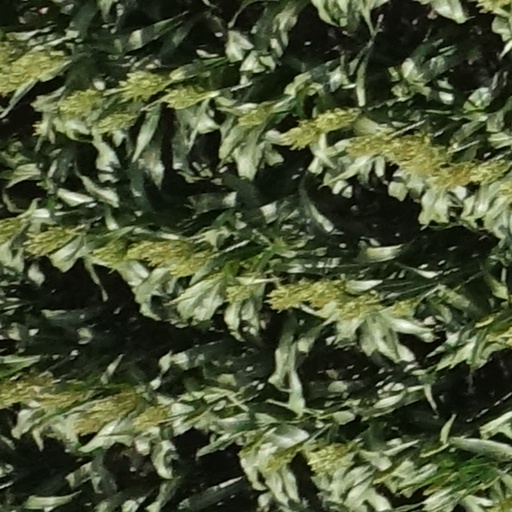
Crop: sorghum